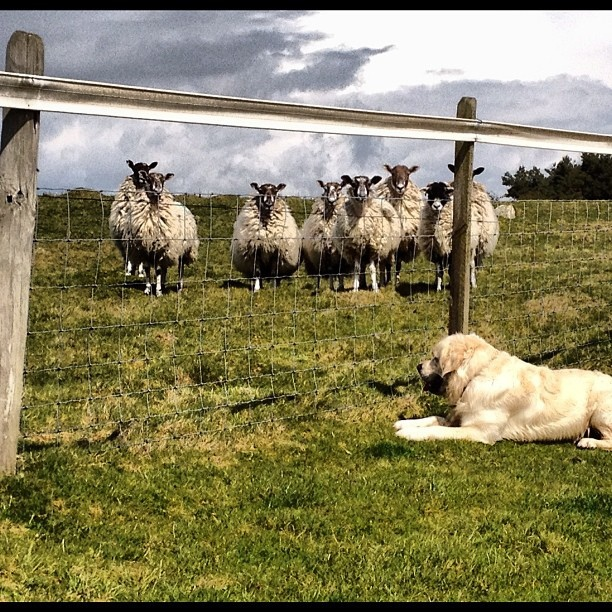
many sheep standing together behind a fence with a dog watching
Multiple sheep standing behind a fence while a dog watches.
A dog is on one side of a wire fence and a herd of sheep are on the other side.
Several sheep behind and fence with a dog laying on the grass.
A dog laying on lush green grass next to a herd of sheep.